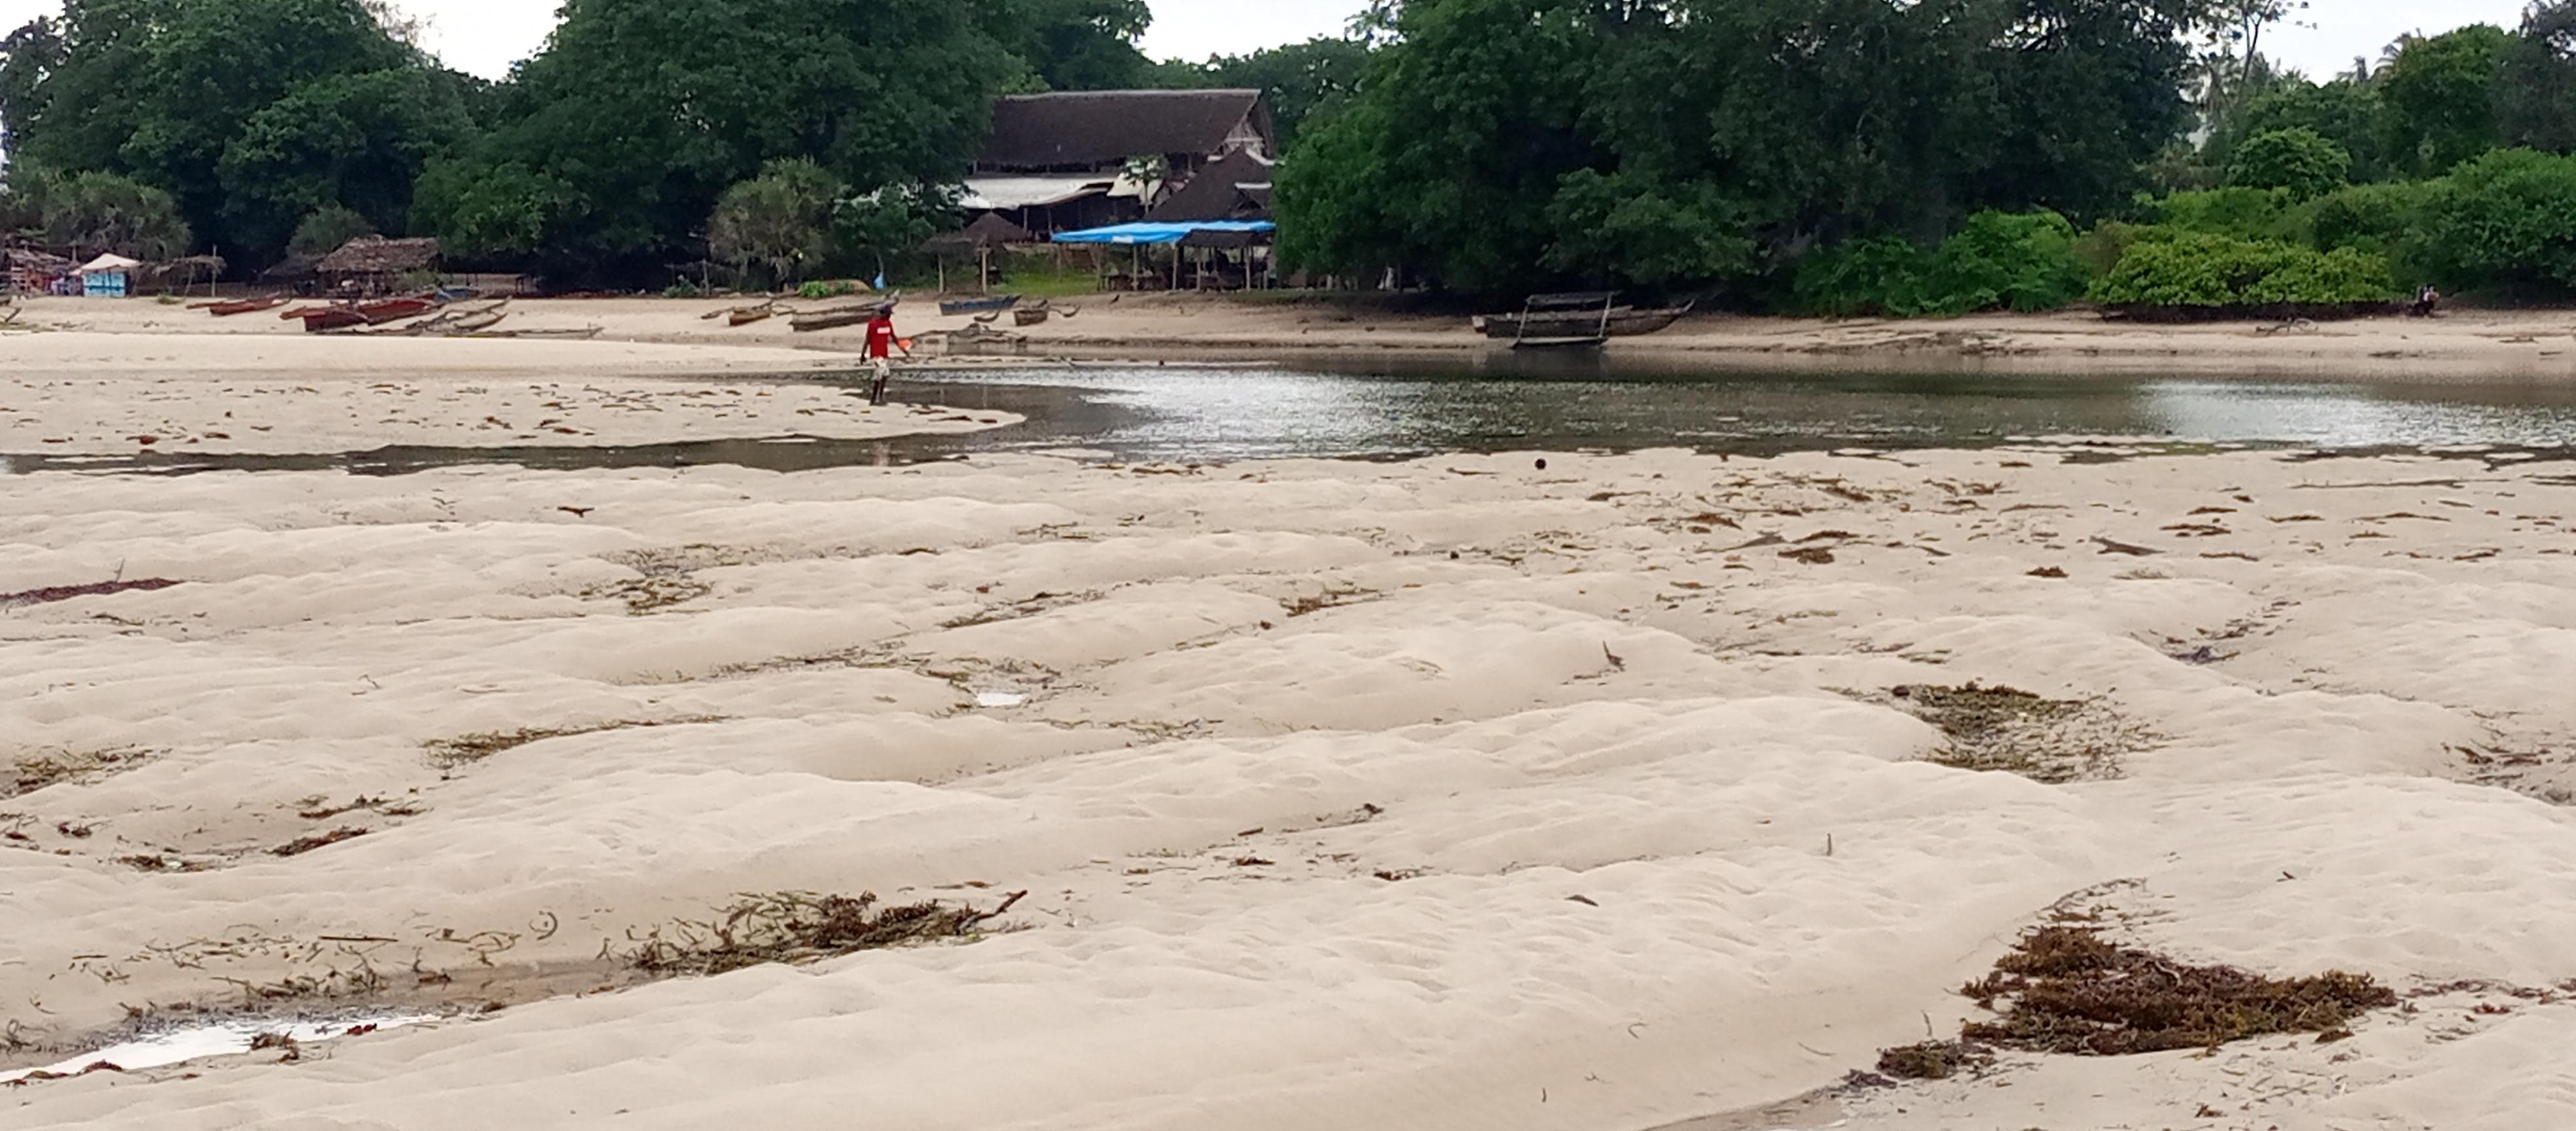
Maji ya mto huu yamepungua sana. Sehemu kubwa ya mto imejaa  mchanga na matope. Kuna nyumba na miti mingi kando kando ya mto. Mandhari inaonekana kuwa tulivu na ya asili. Hali hii ya ukame huenda imesababishwa na kiangazi.